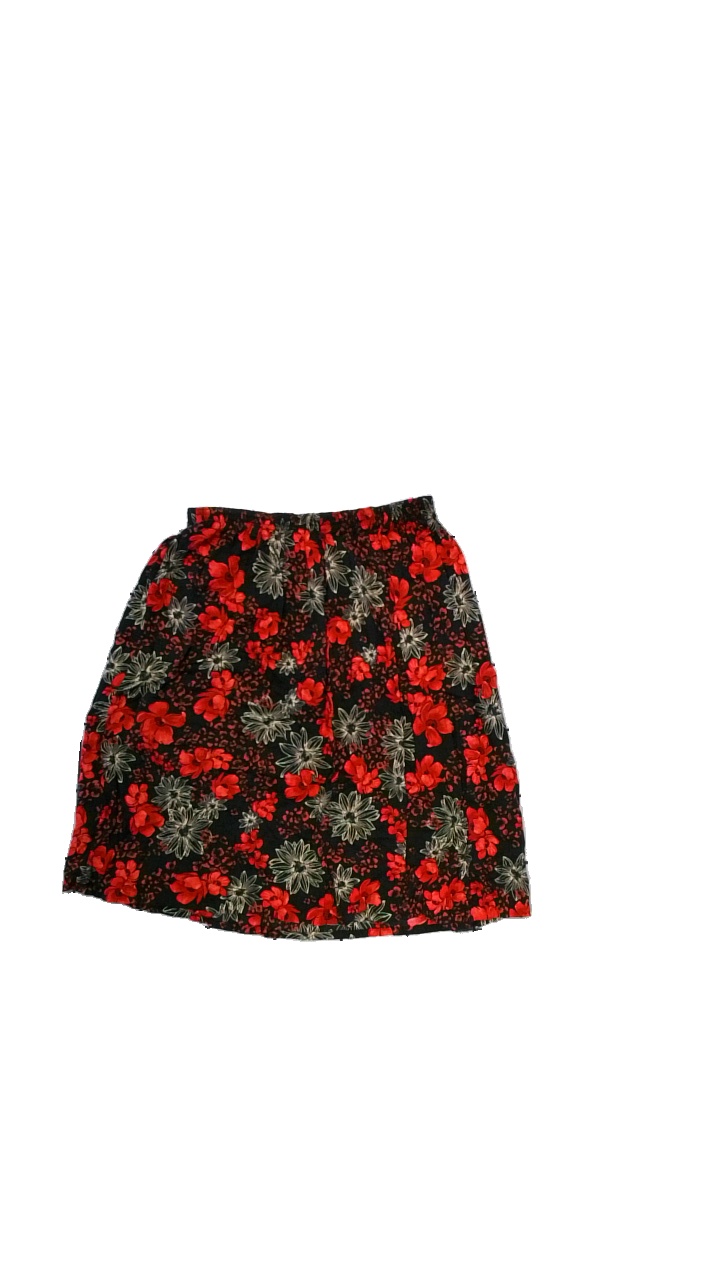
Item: Skirt (Ladies)
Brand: Missing
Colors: Black, Red, Multicolor
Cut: Regular
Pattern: Floral print
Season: Summer
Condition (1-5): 5
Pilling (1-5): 4
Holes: Minor
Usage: Export
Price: <50